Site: brandenburg
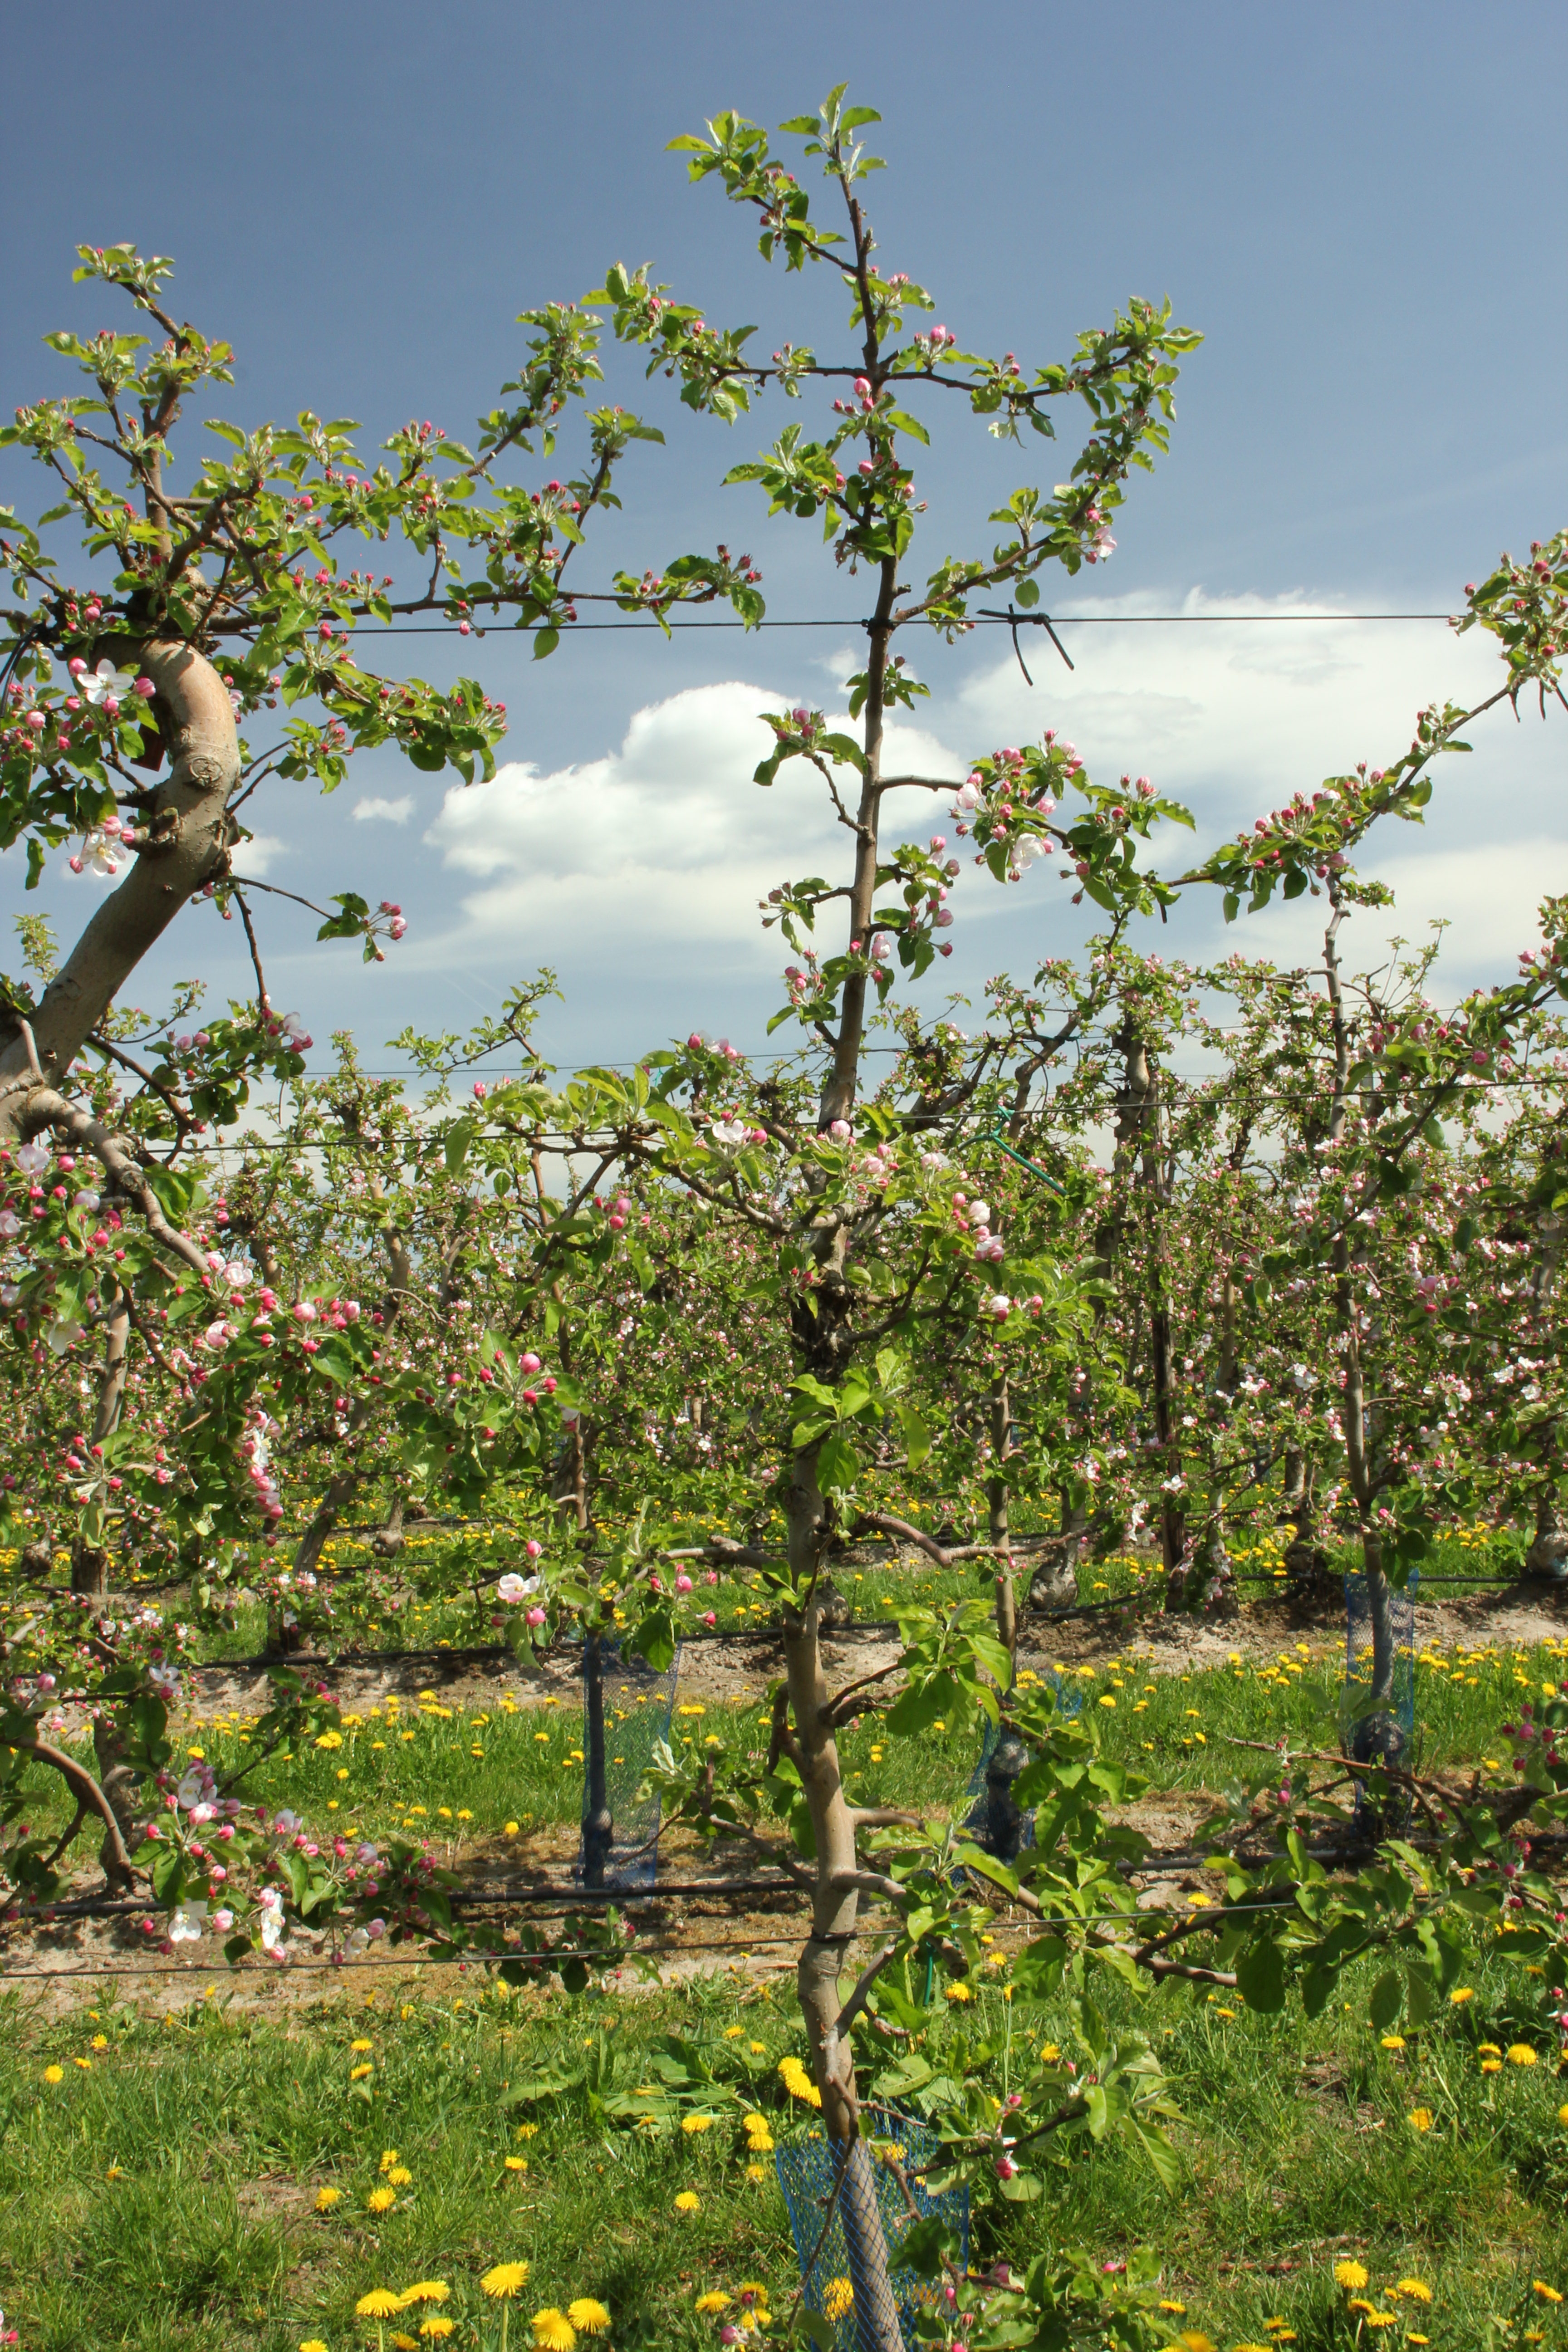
Growth stage (BBCH 57): Inflorescence emergence